B.T. (tabloid)

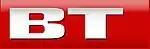
"B.T." 'modernized' logo (2012–18)

During the last six months of 1957 the circulation of "B.T." was 157,932 copies on weekdays. The paper had a circulation of 196,000 copies in 1991 and 192,000 copies in 1992. It fell to 181,000 copies in 1993, to 164,000 copies in 1994 and to 155,000 copies in 1995. Its circulation further fell to 147,000 copies in 1996, to 138,000 copies in 1997 and to 134,000 copies in 1998. The paper's circulation continued to decrease, and it was 124,000 copies in 1999, 123,000 copies in 2000 and 122,000 copies in 2001.